Gaetano Zompini

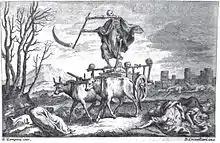
Illustration of "Triumph of Death" by Petrarch

"L'arti che vanno per via nella città di Venezia" (1753) is his major work, containing 60 prints of Venetian workers. They include the following, an inventory of possible trades in the mid-18th century: